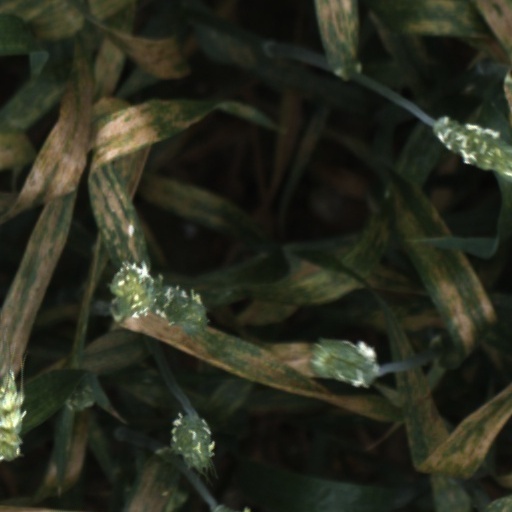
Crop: wheat